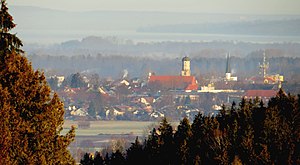
Weilheim in Oberbayern
Weilheim set fra syd med Ammersee i baggrunden
Weilheim in Oberbayern ist die er administrationsby i den oberbayeriske Landkreis Weilheim-Schongau. Weilheim er centerby og den vigtigste by i landskabet Pfaffenwinkels i Bayerisches Oberland.